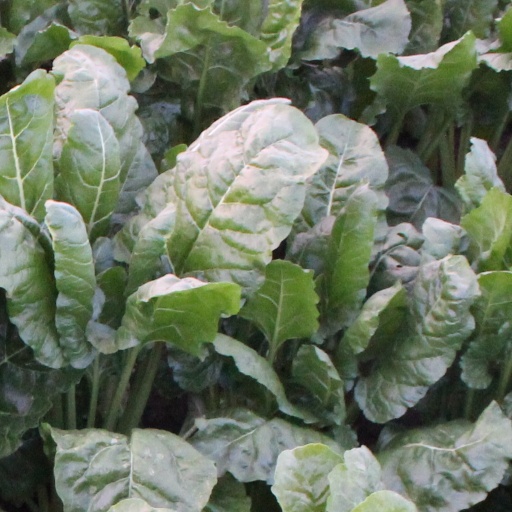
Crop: sugar beet